Concordia College (New York)

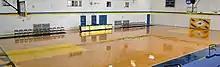
Meyer Athletic Center

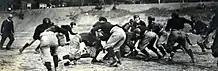
CCNY - 1900s Football

The Meyer Athletic Center's 700-seat gymnasium was home to the Concordia College men's and women's basketball teams and volleyball team. It also housed the Department of Athletics offices, as well as the athletic training room, locker rooms for both men and women, and a fitness center. Also in the complex were the Clipper Baseball Field, Clipper Softball Field, and the Clipper Soccer Field.